Spirit Lake Tribe

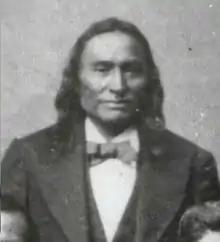
Chief Wanata II, also known as Chief Wanataan II, 1828–1897

Prior to the reservation era, Dakota tribal societies were without social classes and government was democratic and highly decentralized. An individual's status was based on their ability to serve and perform and leaders existed to serve the will of the people. Fraternal societies played a role in maintaining a government structure known as the council and prior to the reservation era, no single person was in charge of decision-making.